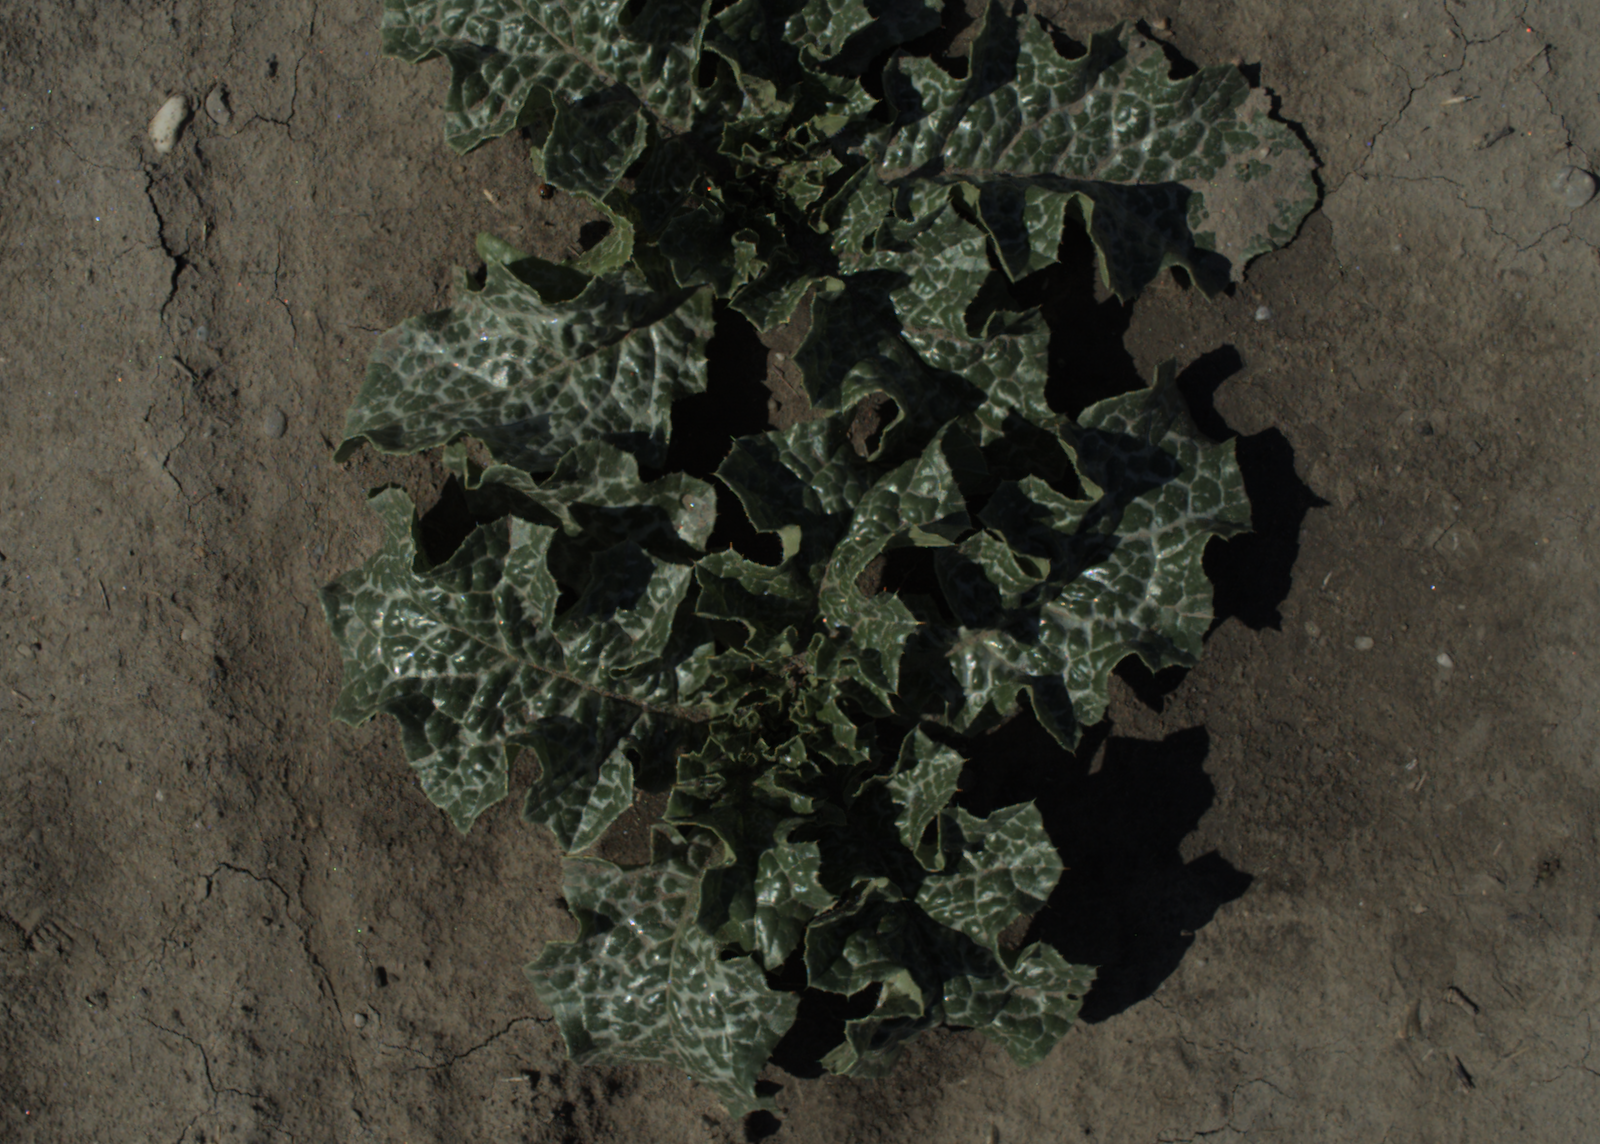
Capture date: 15.07.2021 09:55:55
Weather: sunny
Wind: light
Seeding date: 08.06.2021
Plant canopy height (mm): 962